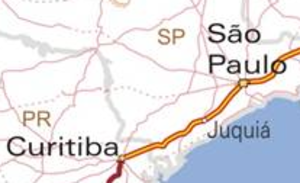
La Rodovia Régis Bittencourt ou Via Régis Bittencourt est une autoroute de l'État de São Paulo au Brésil codifiée SP-230.